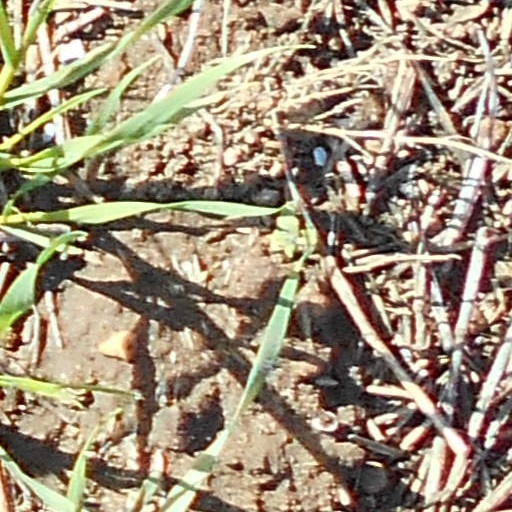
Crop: wheat